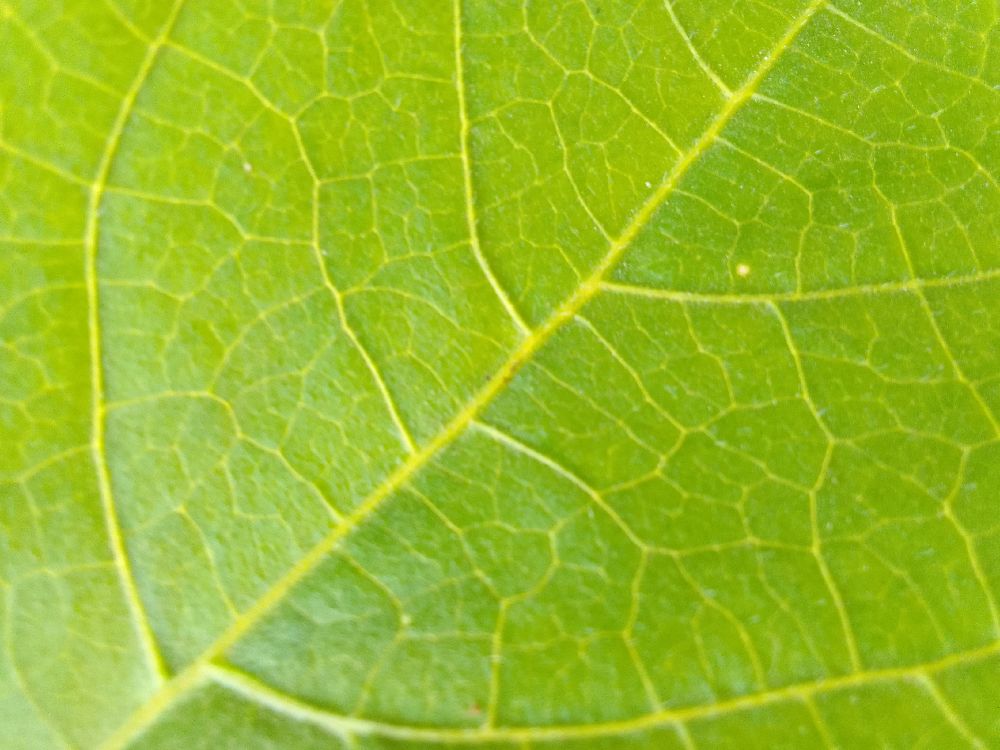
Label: healthy